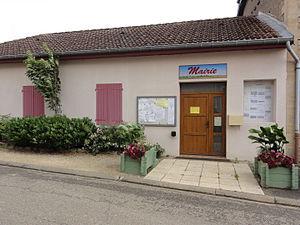
Baslieux est une commune française située dans le département de Meurthe-et-Moselle, en région Grand Est.